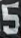
Number: 5